Middle East Airlines

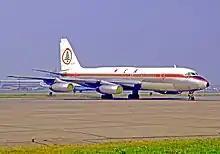
A Middle East Airlines Convair 990A at London Heathrow Airport in 1970

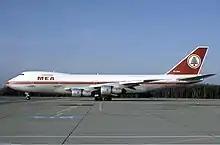
A Middle East Airlines Boeing 747-200 in 1984

Middle East Airlines - Air Liban was founded on 31 May 1945 by Saeb Salam and Fawzi EL-Hoss with operational and technical support from BOAC. Operations started on 1 January 1946 using three de Havilland DH.89A Dragon Rapides on flights between Beirut and Nicosia, followed by flights to Iraq, Egypt, and Syria. Two Douglas DC-3s were acquired in mid 1946. Pan American World Airways acquired a stake and management contract in September 1949. Pan Am was replaced when BOAC acquired 49% of MEA's shares in 1955. A Vickers Viscount was introduced in October 1955 while an Avro York cargo aircraft was leased in June 1957. On 15 December 1960 the first of four de Havilland Comet 4Cs arrived. After the association with BOAC ended on 16 August 1961, MEA was merged with Air Liban on 7 June 1963, which gave Air France a 30% holding (since relinquished). The full title was then Middle East Airlines – Air Liban. In 1963, MEA also took over Lebanese International Airways.